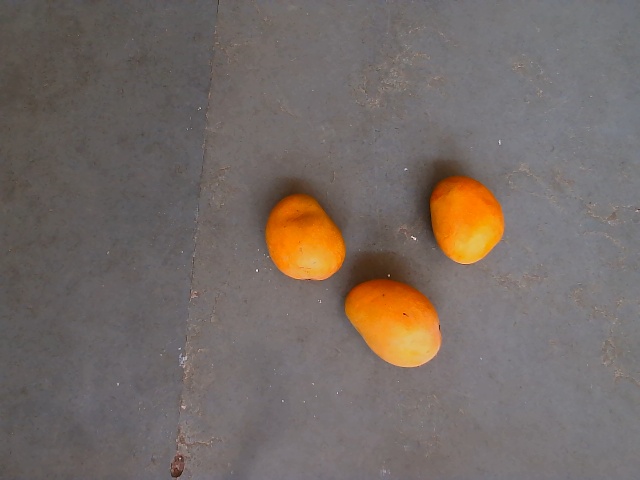
Label: Ripe_Mango